SEAT Altea Prototipo

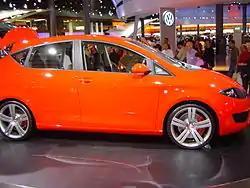
SEAT Altea Prototipo,side view

Another novelty for the Altea Prototipo is found under the bonnet, it is the first model of SEAT to be powered by a direct injection petrol engine.